Tom Shevlin

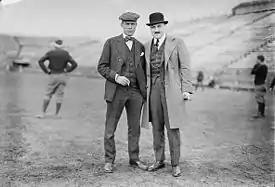
Frank Hinkey and Shevlin (right)

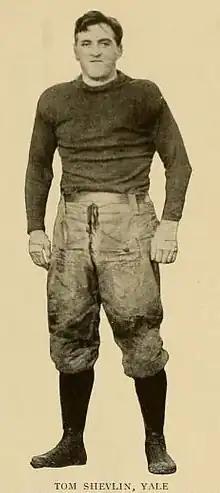
Shevlin with the Yale Bulldogs

Shevlin played for Yale's varsity football team from 1902 to 1905. He was selected as an All-American at the end position each year, making him one of a handful of four-time All-American in the history of college football. During his time at Yale, the football team defeated Princeton three times and Harvard four times. As a senior in 1905, Shevlin was captain of the Yale football team that has been called "the best aggregation that ever represented the school." It was said that in his years at Yale, "not an opposing rushing attack has gained a first down around his end." The 1905 Yale team went 10–0, outscored its opponents 227–4, and was picked as co-national champions with the University of Chicago. For his accomplishments in leading the football team, Shevlin became known as the "miracle man of football".